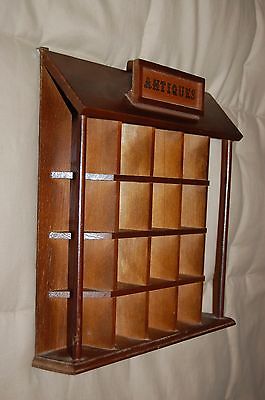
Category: cabinet